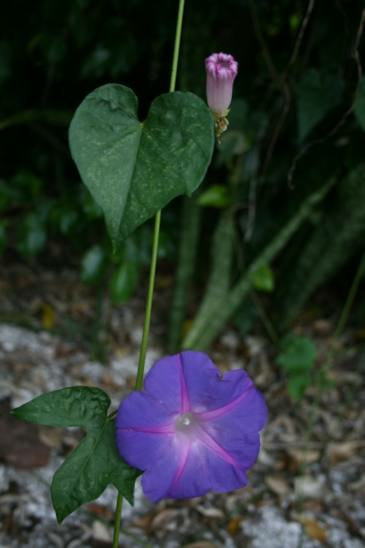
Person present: No